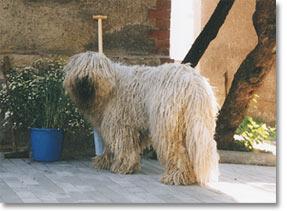
komondor